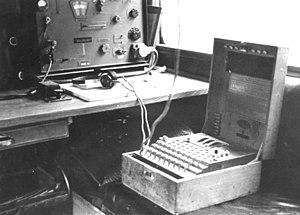
Enigma est une machine électromécanique portable servant au chiffrement et au déchiffrement de l'information. Elle fut inventée par l'Allemand Arthur Scherbius, reprenant un brevet du Néerlandais Hugo Koch, datant de 1919. Enigma fut utilisée principalement par les Allemands pendant la Seconde Guerre mondiale. Le terme Enigma désigne en fait toute une famille de machines, car il en a existé de nombreuses et subtiles variantes, commercialisées en Europe et dans le reste du monde à partir de 1923. Elle fut aussi adoptée par les services militaires et diplomatiques de nombreuses nations.